Mukteshvara Temple, Bhubaneswar

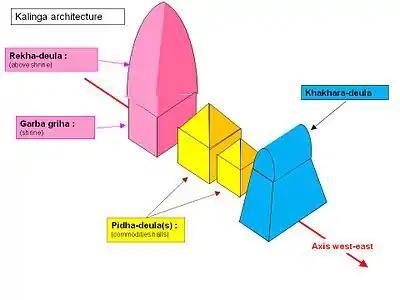
image of temple plan with four different towers

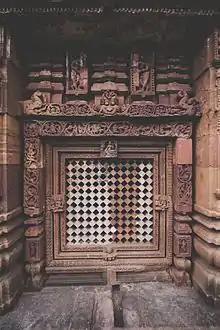
Ekamra Heritage Wall Mukteswar Temple Bhubaneswar2

This architecture is one of the basic reasons why Mukteshvara Temple is also known as the "Gem of Odisha architecture" or "Kalinga Architecture" . The temple faces west and is constructed in a lower basement amidst a group of temples. The pyramidal roof to the "jagamohana" present in the temple was the first of its kind over the conventional two tier structure. The temple is a small one compared to other larger temples in Bhubaneswar. The temples is enclosed within an octagonal compound wall with elaborate carvings on it. It is believed that the experiment of newer pattern in the temple showed a mature phase compared to its predecessors and culminated the beginning of replication of similar pattern in the later temples in the city. The temple has a porch, called "torana", which acts as the gateway to the octagonal compound. The temple has two structures namely, the "vimana" (structure above the sanctum) and a "mukhasala", the leading hall, both of which are built on a raised platform. The temple is the earliest to be built in "pithadeula" type.